University of Wisconsin–Madison School of Education

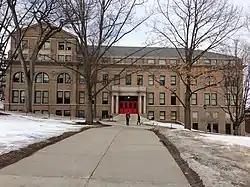
Education Building on Bascom Hill

The University of Wisconsin–Madison School of Education is a school within the University of Wisconsin–Madison. Although teacher education was offered at the university's founding in 1848, the School was officially started in 1930 and today is composed of 10 academic departments. "U.S. News & World Report" in its 2024 Best Education Graduate School rankings rated UW-Madison's School of Education No. 1 among public institutions. For the past 11 years, it has been ranked in the top five schools of education in the country. For 24 of U.S. News’ past 25 rankings, it has been in the top 10. UW–Madison is tied for the top spot with Teachers College, Columbia University. In addition to its No. 1 overall ranking, 10 graduate programs housed within the UW–Madison School of Education were highly-rated by U.S. News. That includes a No. 1 ranking for the Educational Psychology program.